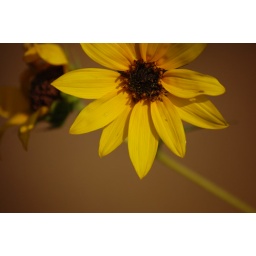
These were the practically only green and color in field of brown